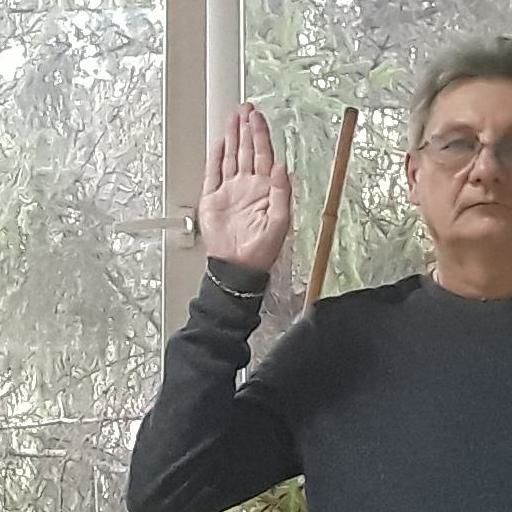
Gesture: stop